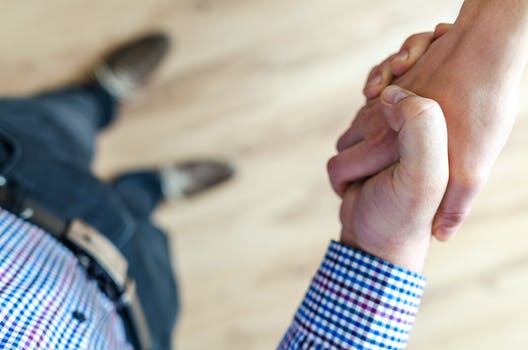
Label: No Watermark